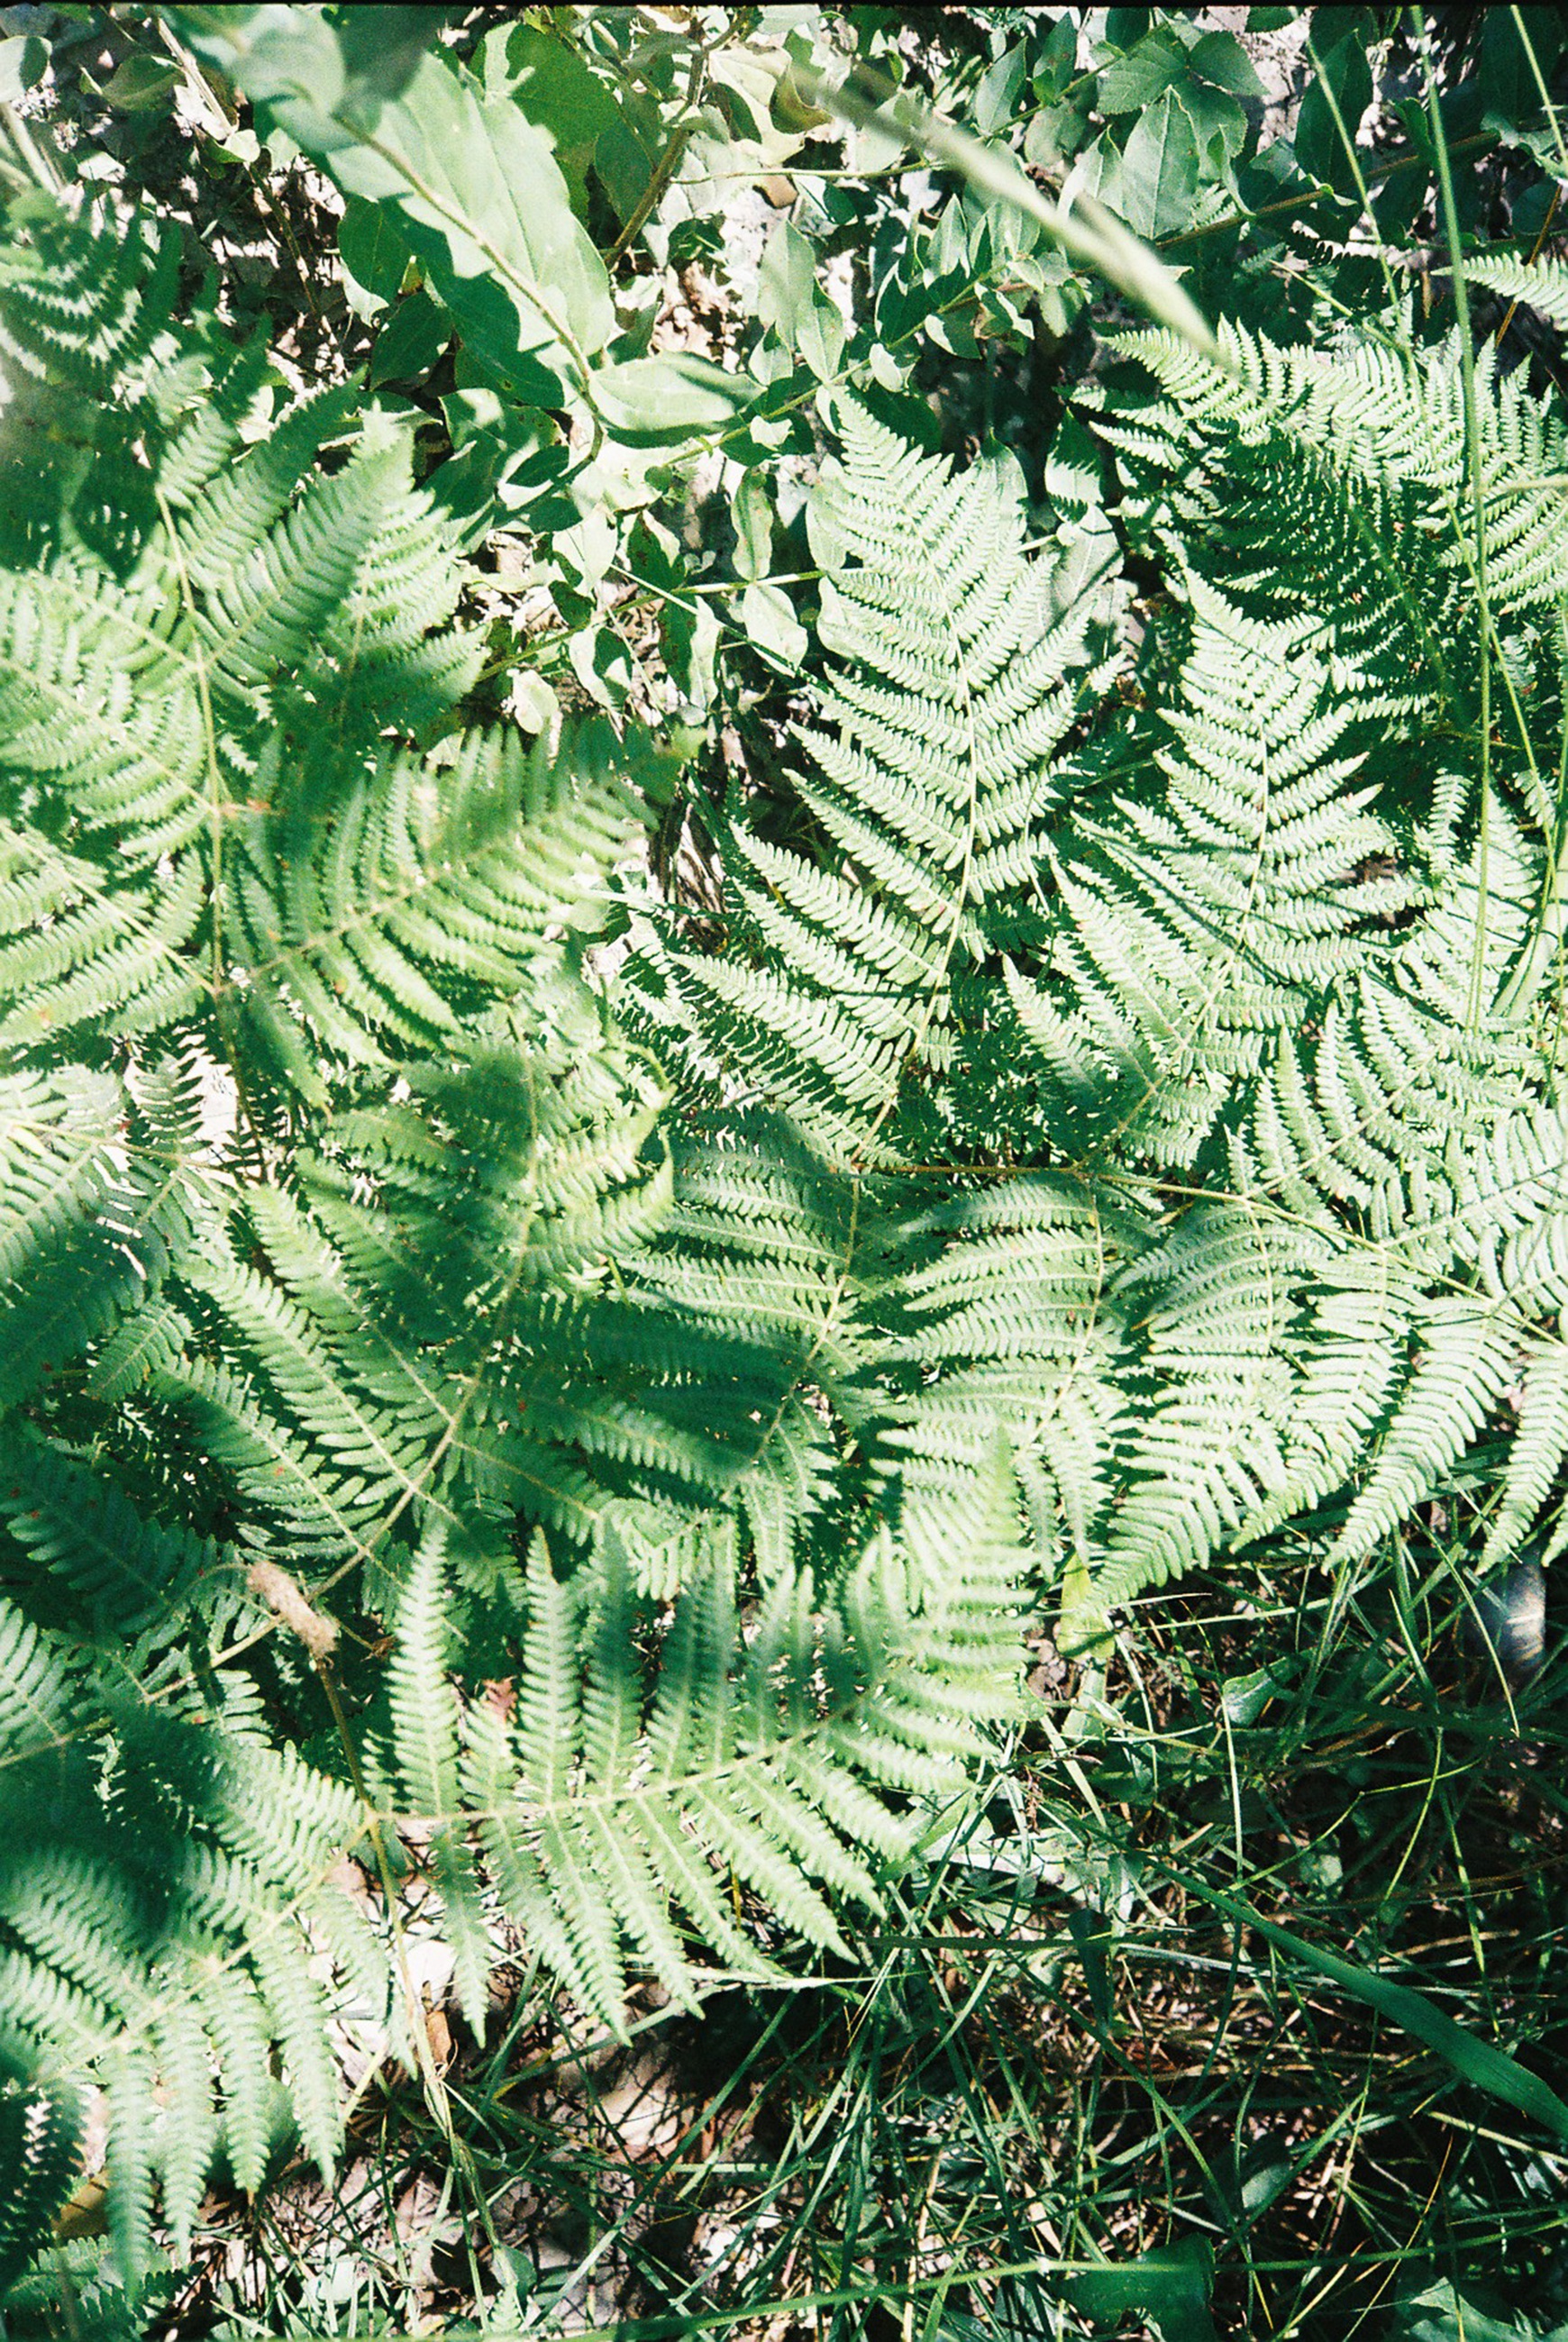
tree, forest, branch, plant, leaf, flower, frost, green, botany, fir, flora, fern, spruce, vegetation, rainforest, ecosystem, woody plant, land plant, ferns and horsetails, vascular plant, ostrich fern